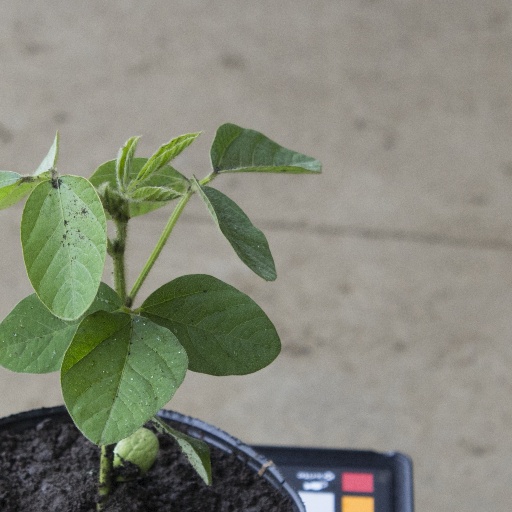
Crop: soybean